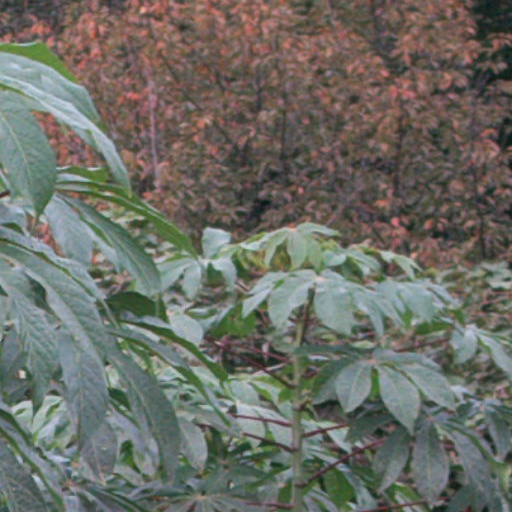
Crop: cassava